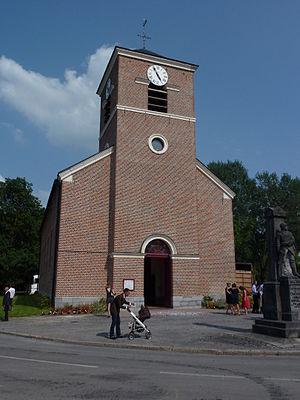
Château-l'Abbaye est une commune française située dans le département du Nord, en région Hauts-de-France.